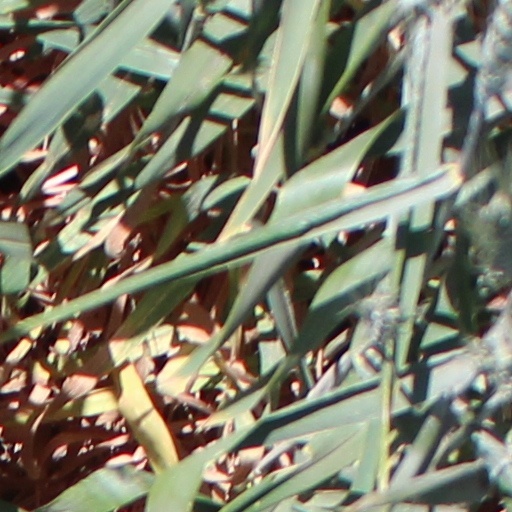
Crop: wheat